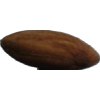
Label: Almonds 1